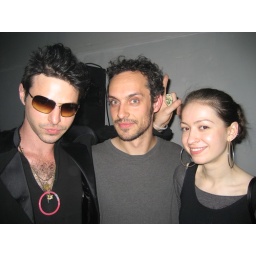
I can't believe this guy was there. I took pictures of him in a red shirt randomly in Miami.